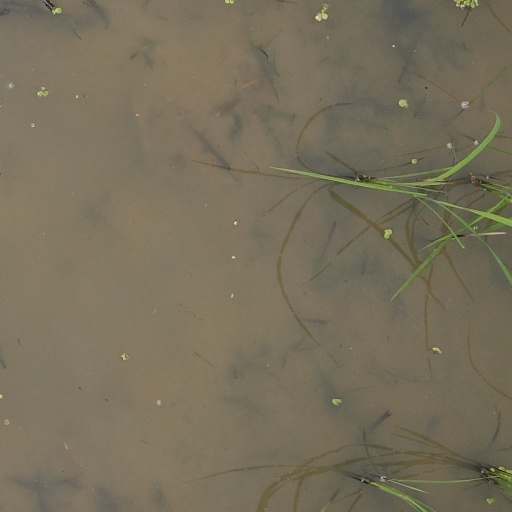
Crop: rice